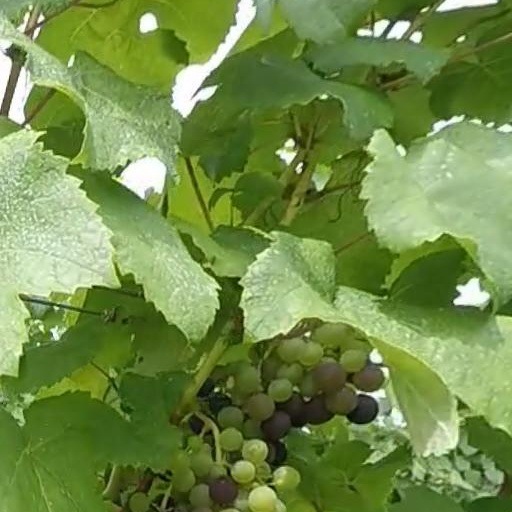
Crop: grape